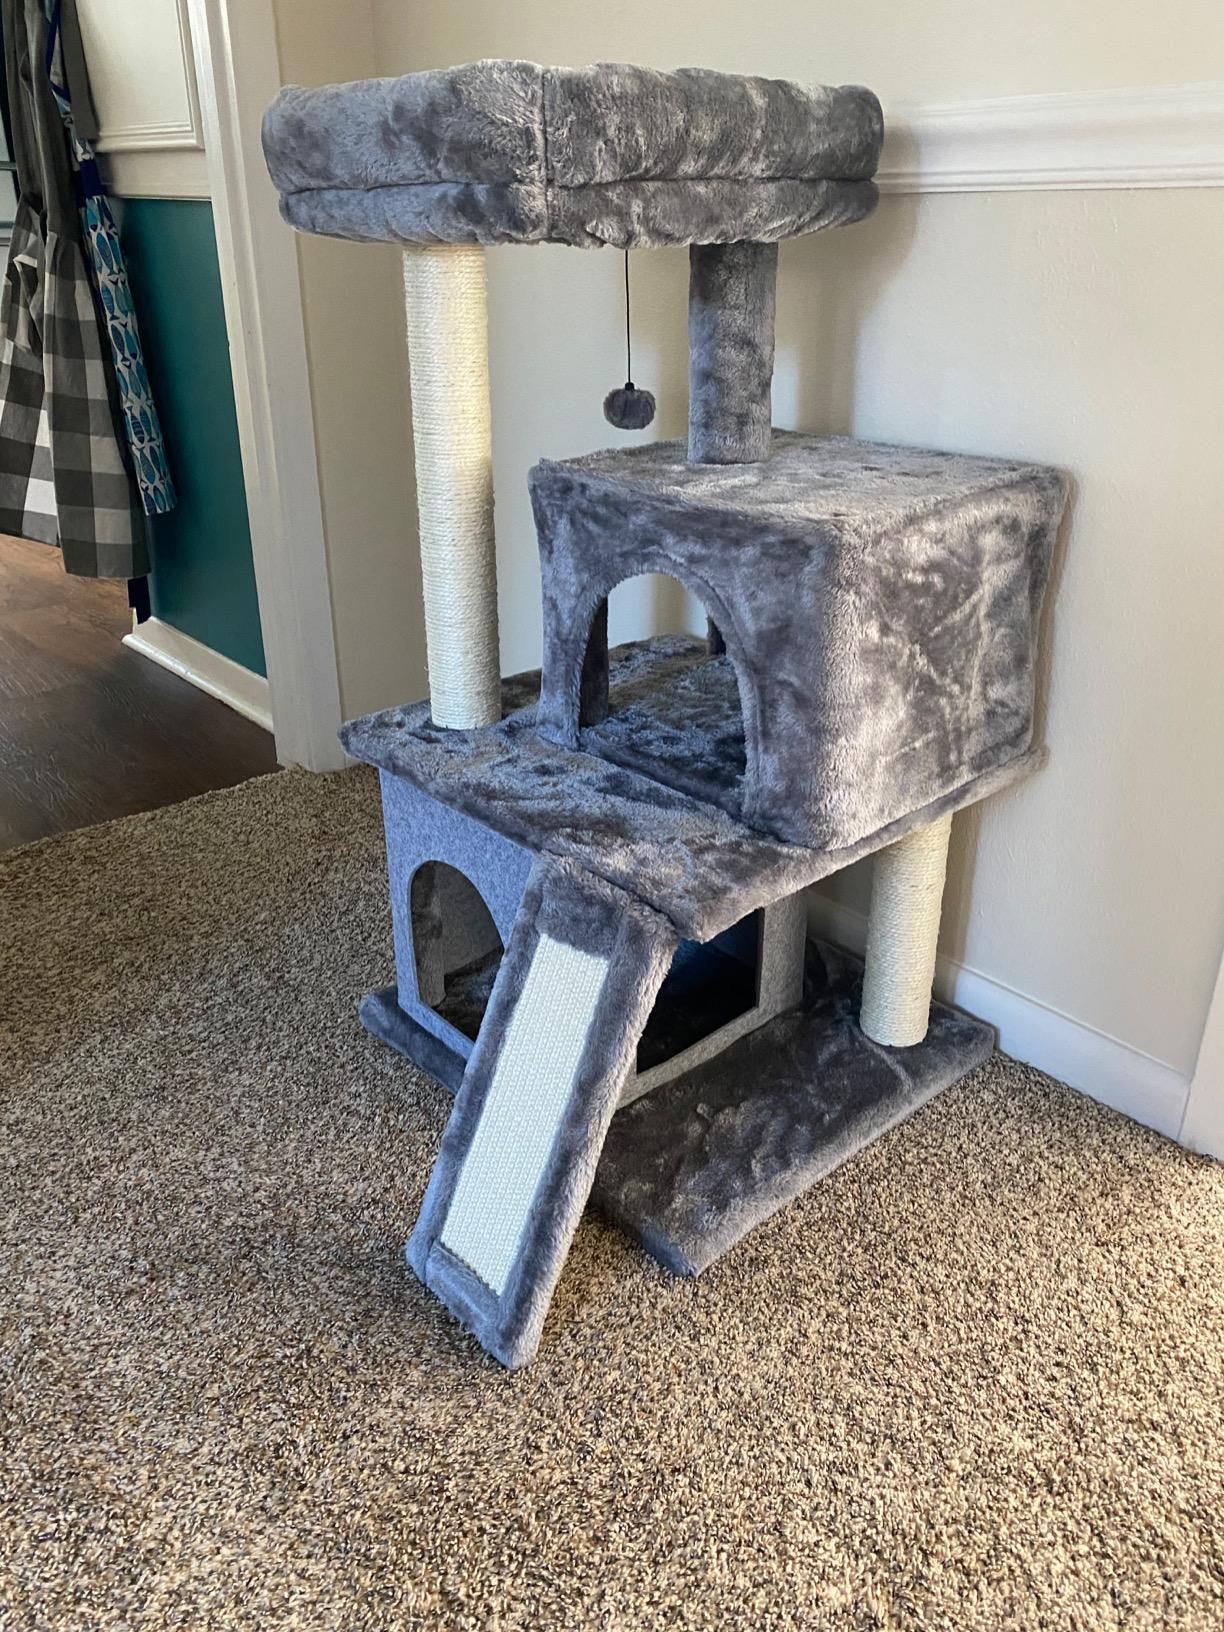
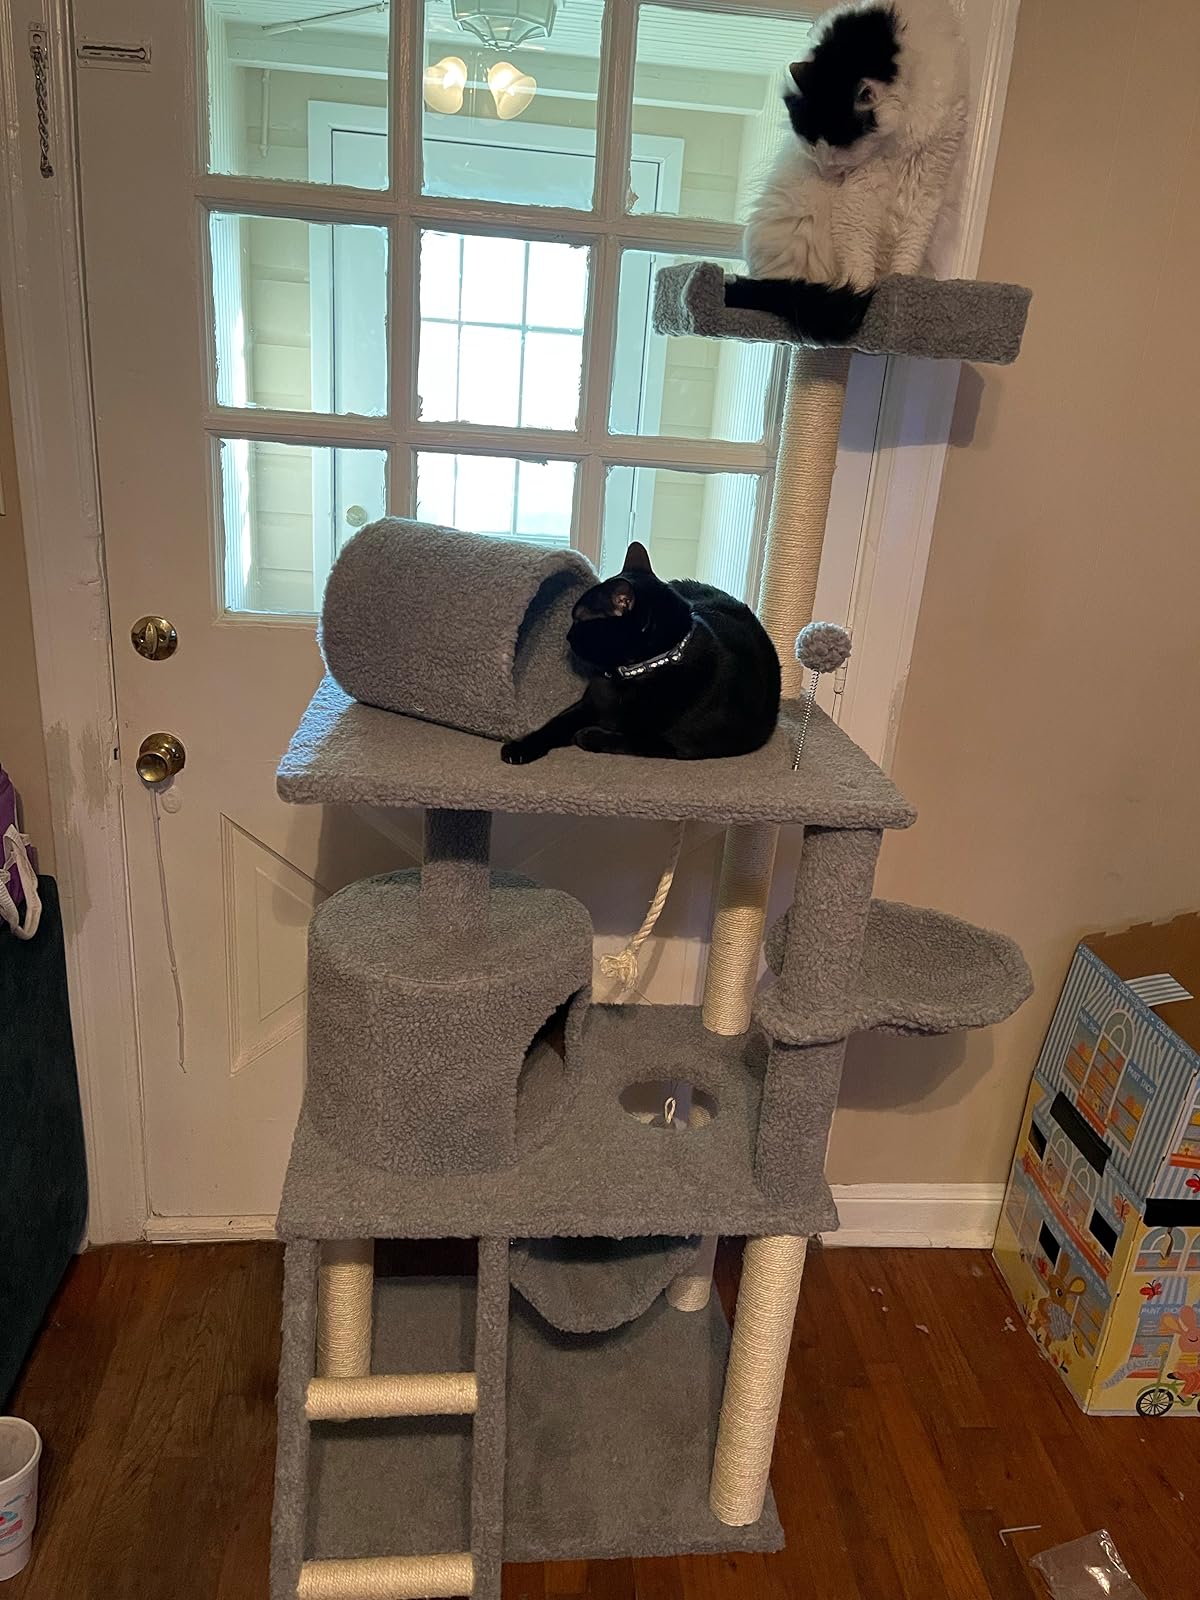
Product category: items_cat tree
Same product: no